2001 Motorola 220

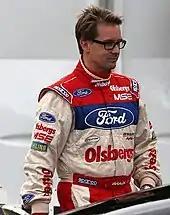
Kenny Bräck "(pictured in 2012)" had his fifth pole position of the season.

Saturday afternoon's 75-minute qualifying session saw cars divided into two groups with the leading championship point-standing leaders and the fastest two drivers from the previous road course race composing the second group. Both groups were allowed 30 minutes on the circuit with a 15-minute interval in between the two groups recording their lap times. A heavy rain shower, which ended one hour before qualifying began, made the track surface slippery and all cars were required to use wet-weather tires. Rain returned as the second group of cars drove onto the track. Several drivers slid off the track, but most avoided damaging their cars. Bräck achieved his fifth pole position of the season with a time of 2:03.531. He was joined on the grid's front row by Tagliani in his best qualifying performance on a road course in 2001. Tagliani could not claim the pole position as he slowed for Castroneves at Canada Corner during his final two timed laps. In his first time competing at Road America, Dixon qualified in third place on his final timed lap.